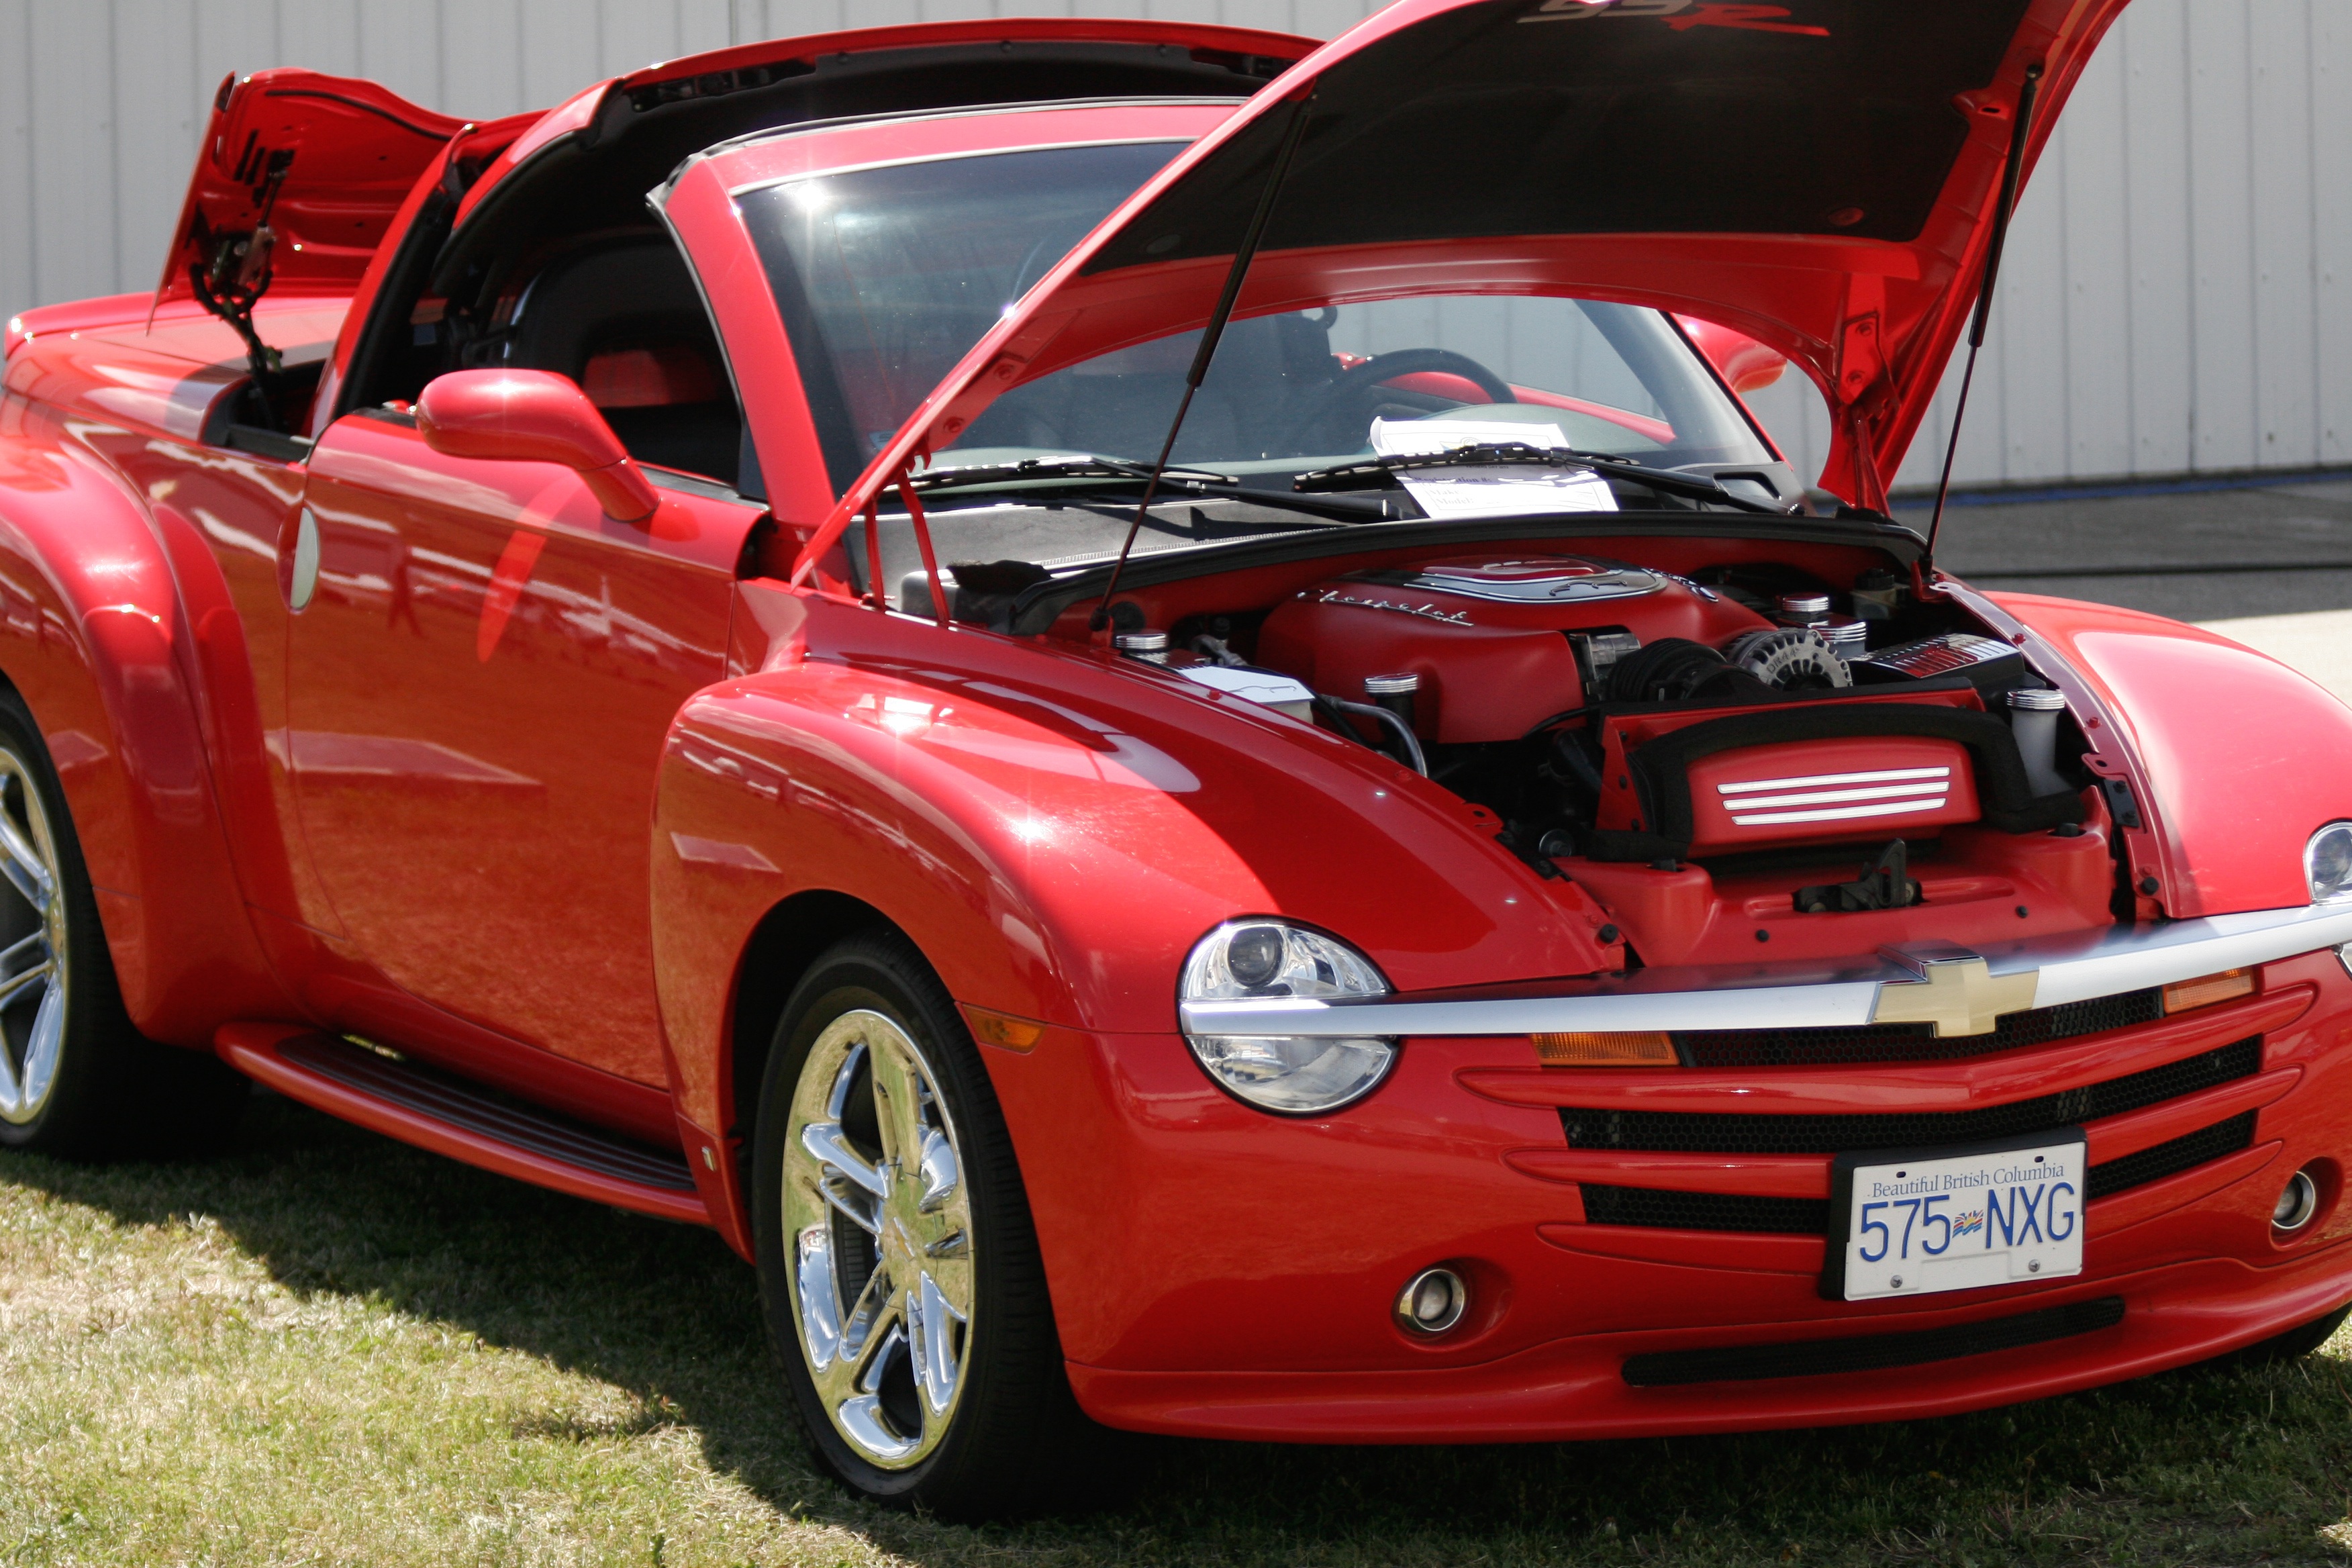
car, wheel, automobile, transportation, transport, truck, model, vehicle, drive, auto, automotive, sports car, motor vehicle, bumper, supercar, design, engine, motor, chevrolet, unique, pickup truck, auto show, land vehicle, automobile make, automotive exterior, automotive design, mid size car, chevrolet ssr